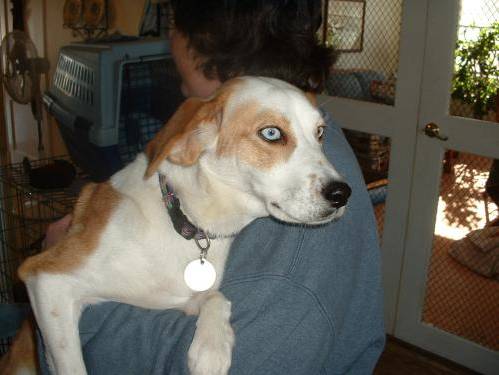
Label: dog